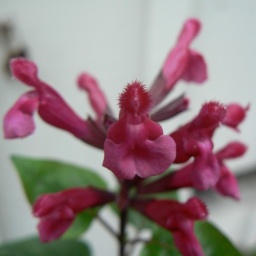
wild flower in front of my house